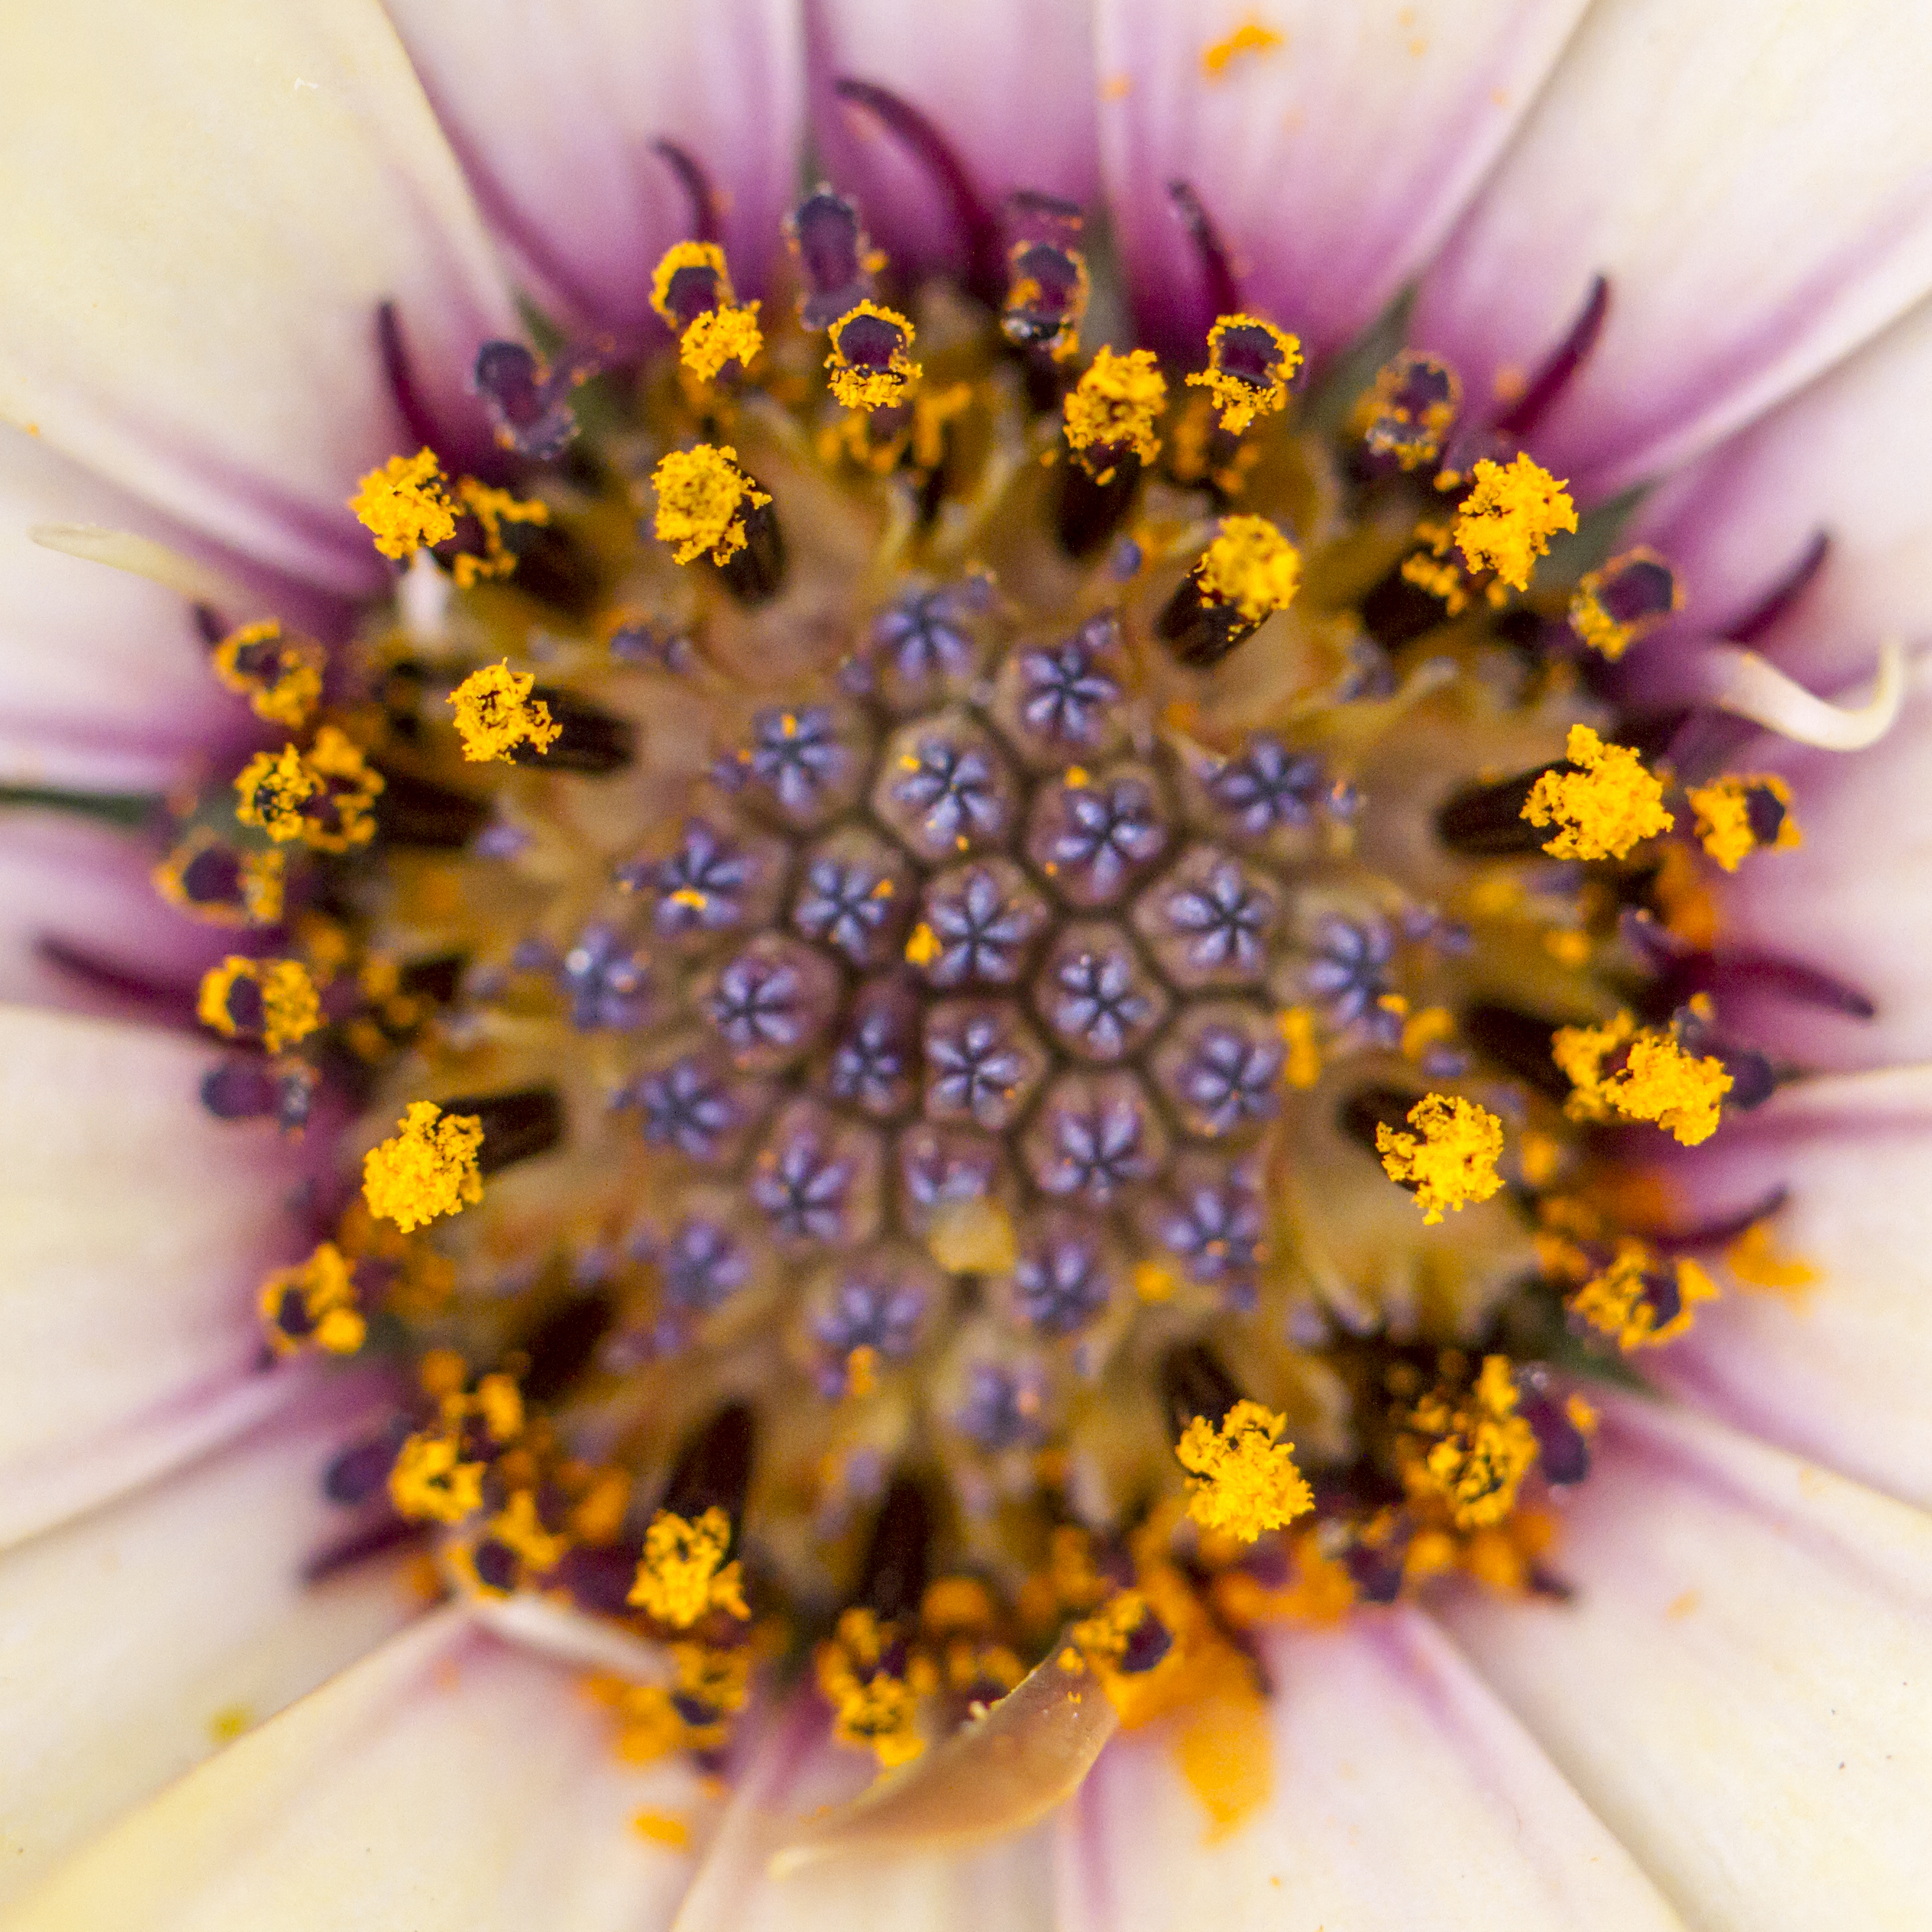
abstract, plant, photography, flower, petal, pollen, macro, yellow, flora, wildflower, close up, uk, stamen, canon7d, osteospermum, nikkvalentine, peterborough, macro photography, capedaisy, flowering plant, daisy family, land plant